Japan–United States Friendship Act of 1975

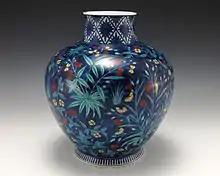
Japanese porcelain presented to U.S. President Gerald Ford

The Emperor of Japan and Empress of Japan briefly visited the United States in September 1971 while en route to Europe. Emperor Shōwa and Empress Kōjun completed a stopover at Elmendorf Air Force Base in Anchorage, Alaska meeting the 37th President of the United States Richard Nixon and First Lady Pat Nixon on September 26, 1971.